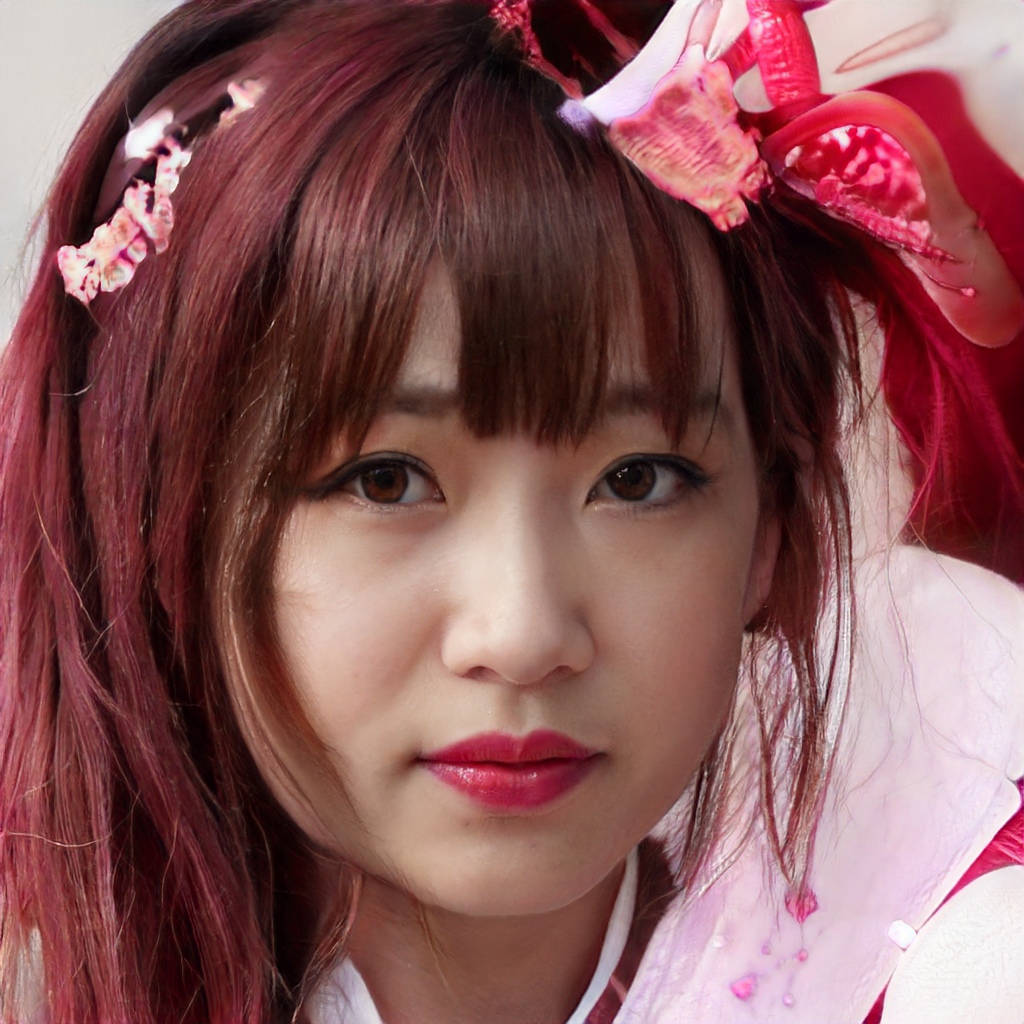
Portrait style: Real Portrait